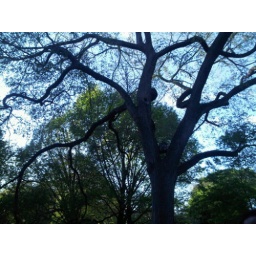
"Look there's a bird house in that tree"